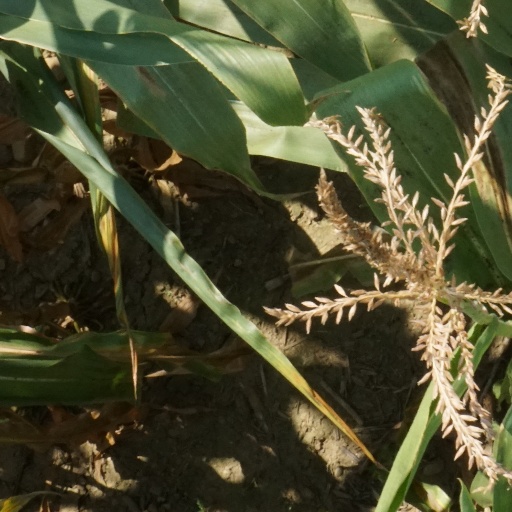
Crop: maize; corn